Michael Brockers

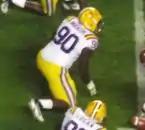
Brockers with the LSU Tigers

Brockers attended Louisiana State University from 2009 to 2011. After redshirting his initial year at LSU, Brockers saw action in all 13 games of the 2010 season, as backing up Lazarius Levingston at left defensive tackle. He made his first career start against Alabama and picked up four tackles in the win over the Crimson Tide. As a sophomore in 2011, he started all 13 games and was third on the team with 9.5 tackles for a loss. He earned a second-team All-SEC selection by the "Associated Press".